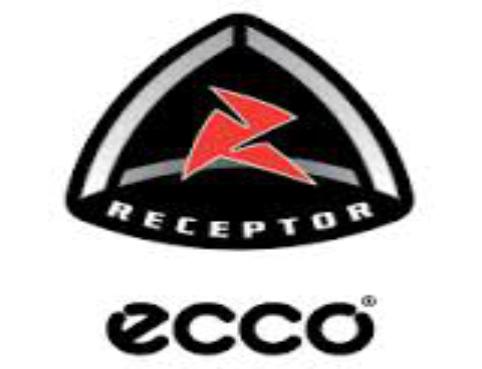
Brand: Ecco
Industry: Clothes